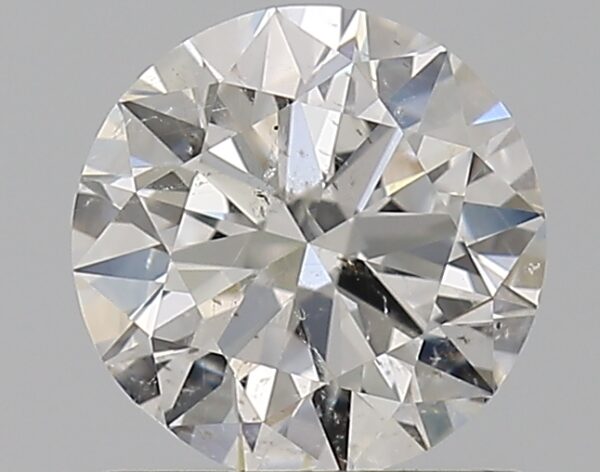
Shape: round
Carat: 0.9
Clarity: SI2
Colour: G
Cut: VG
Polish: EX
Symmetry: VG
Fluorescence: F
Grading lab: GIA
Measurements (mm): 6.09 x 6.15 x 3.78